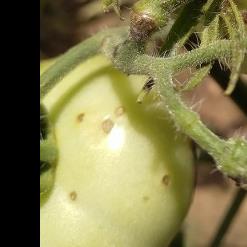
Crop: Tomato
Condition: alternaria-d